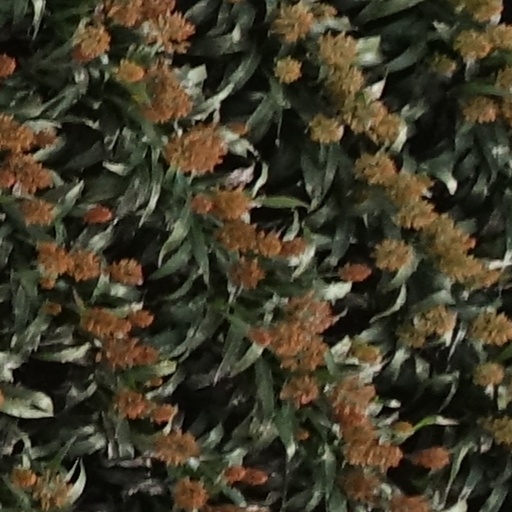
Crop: sorghum